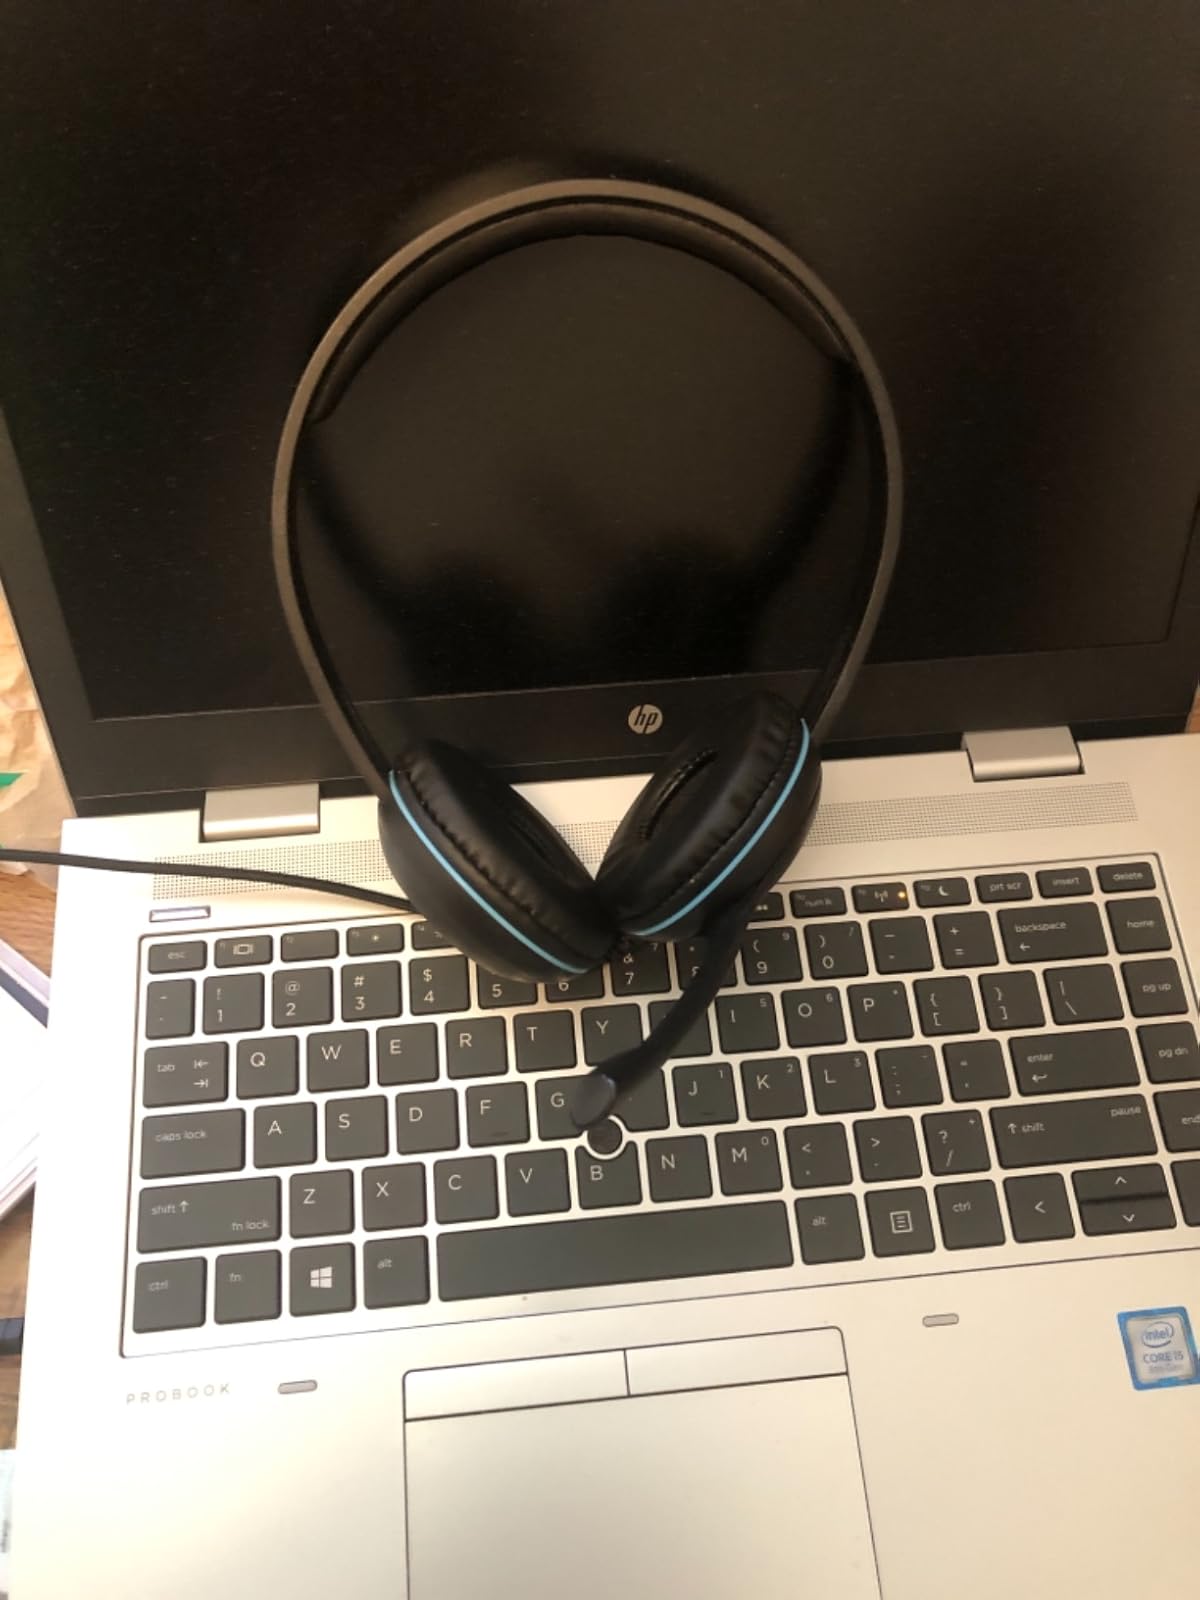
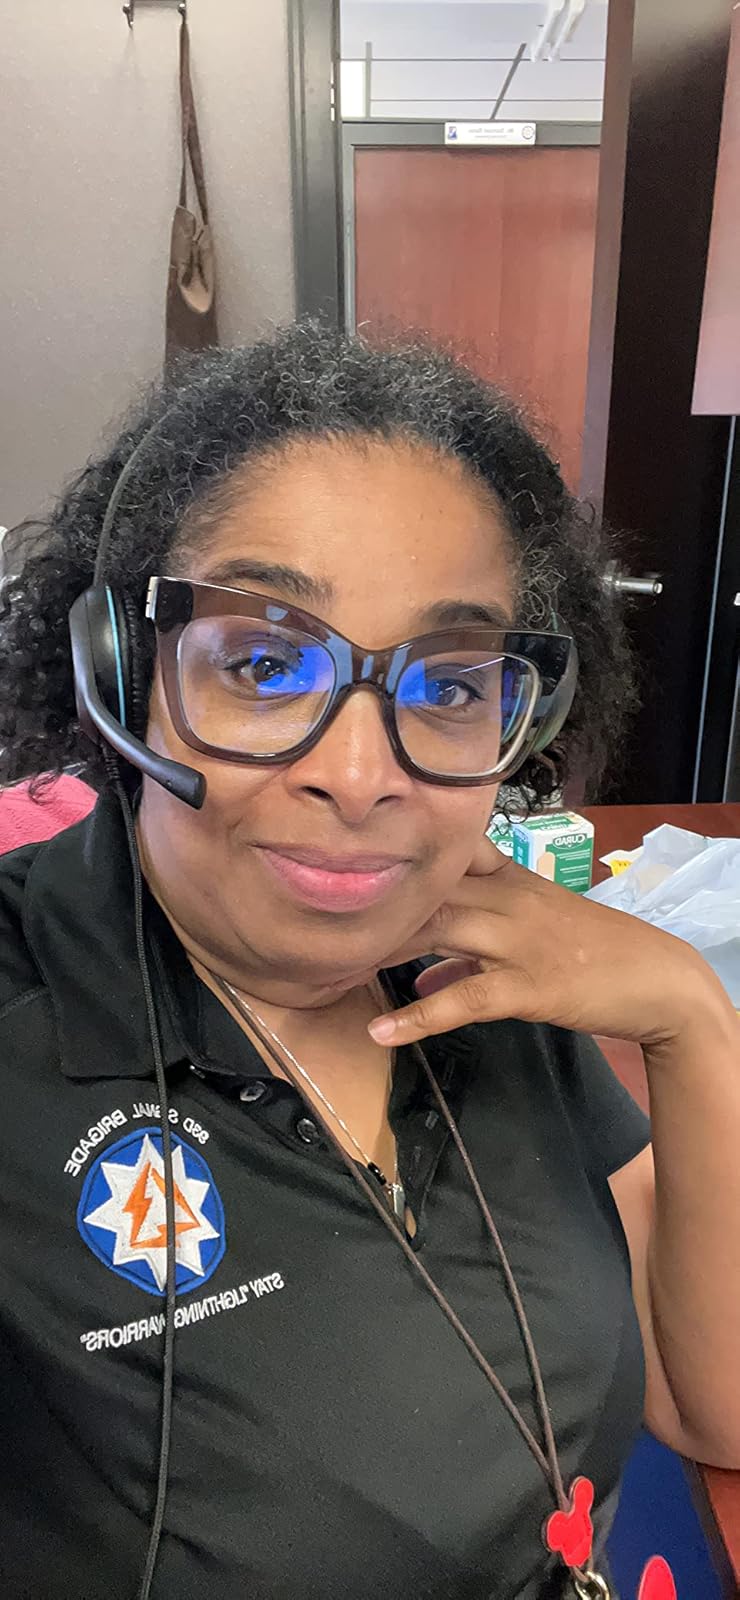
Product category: headphones
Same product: yes